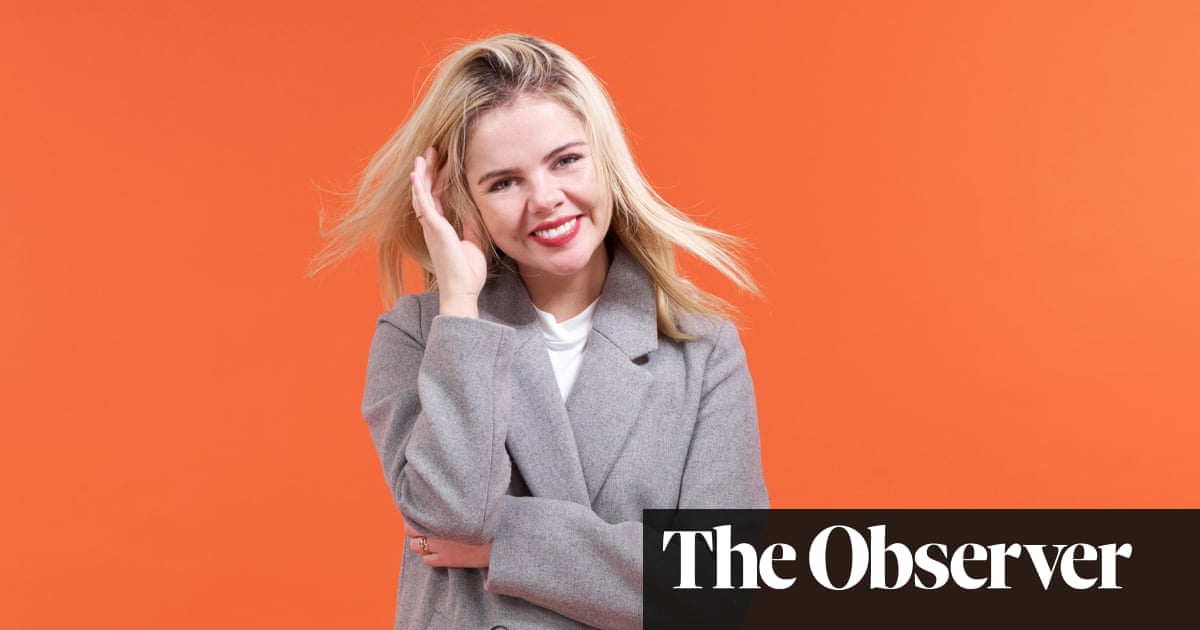
Gender: women